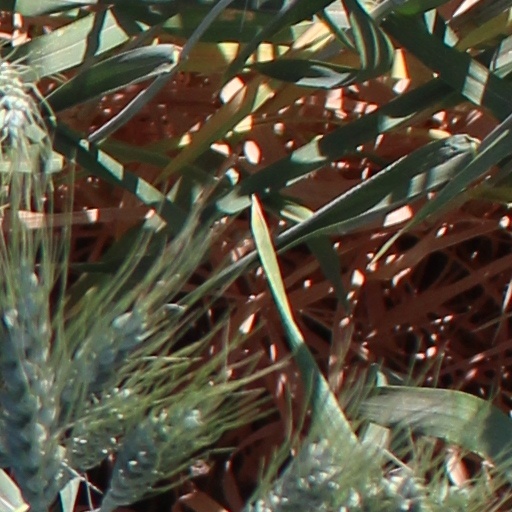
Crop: wheat